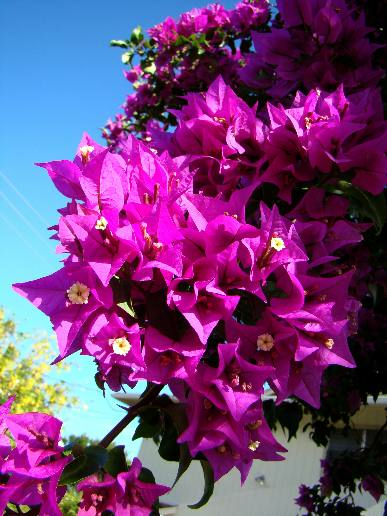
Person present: No